2019 NFC Championship Game

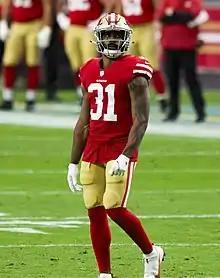
Mostert standing in his 49ers uniform.

From the 49ers perspective, post-game analysis focused on the large margin of victory, the rushing attack led by Mostert and the limited number of passes by Garoppolo. The poor defense by the Packers in the first half, especially in protecting against the rushing attack, was highlighted, as well as the Packers three turnovers. The 49ers game plan and play calls were widely praised. The 49ers employed a straightforward plan of attack, focusing on rushing at the Packers edge rushers, utilizing multiple tight ends to help block. The 49ers defensive performance, which included three takeaways and three sacks, was also recognized. Rodgers threw for over 300 yards and had two touchdown passes, primarily in the second half when then 49ers had a large lead. The 49ers also intercepted Rodgers twice and recovered a botched snap fumble that helped swing momentum early in the game.